Die Tat

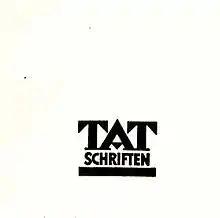
"Tat Schriften" (1931)

Hans Zehrer would become (unofficial) chief editor of "Die Tat" in September 1929 (now subtitled as "Unabhängig Monatsschrift zur Gestaltung neuer Wirklichkeit"), and would together with Ernst Wilhelm Eschmann, Ferdinand Fried and Giselher Wirsing make "Die Tat" into an influential promoter of the Tatkreis and the Conservative Revolutionary movement. In a short time the circulation of the magazine would rise to 30,000, attracting mostly a middle-class populace, and becoming a front-runner of the Nazi propaganda machine with the magazine's stress on autarky, nationalism, and anti-capitalistic tendencies. It also provided a front for Kurt von Schleicher, when "Die Tat" took control of the Berlin paper "Tägliche Rundschau" in 1932.